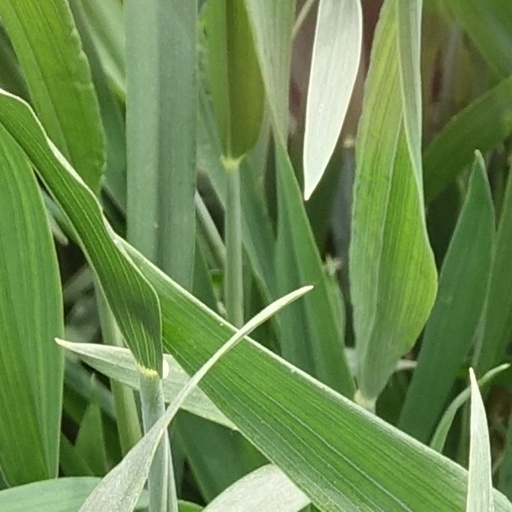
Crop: wheat